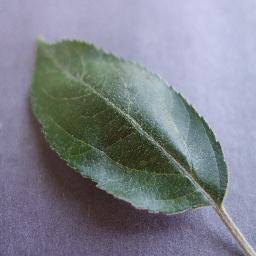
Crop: apple
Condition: healthy